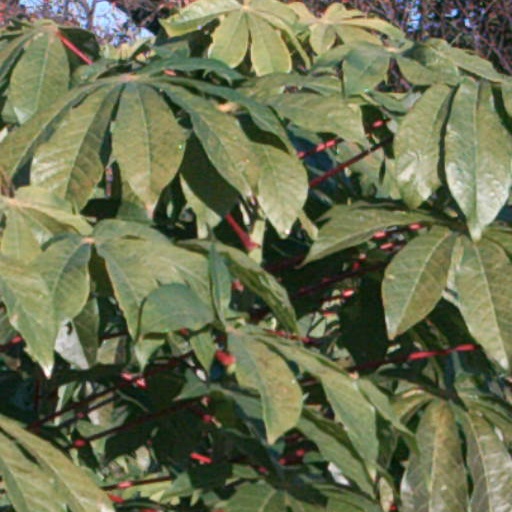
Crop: cassava